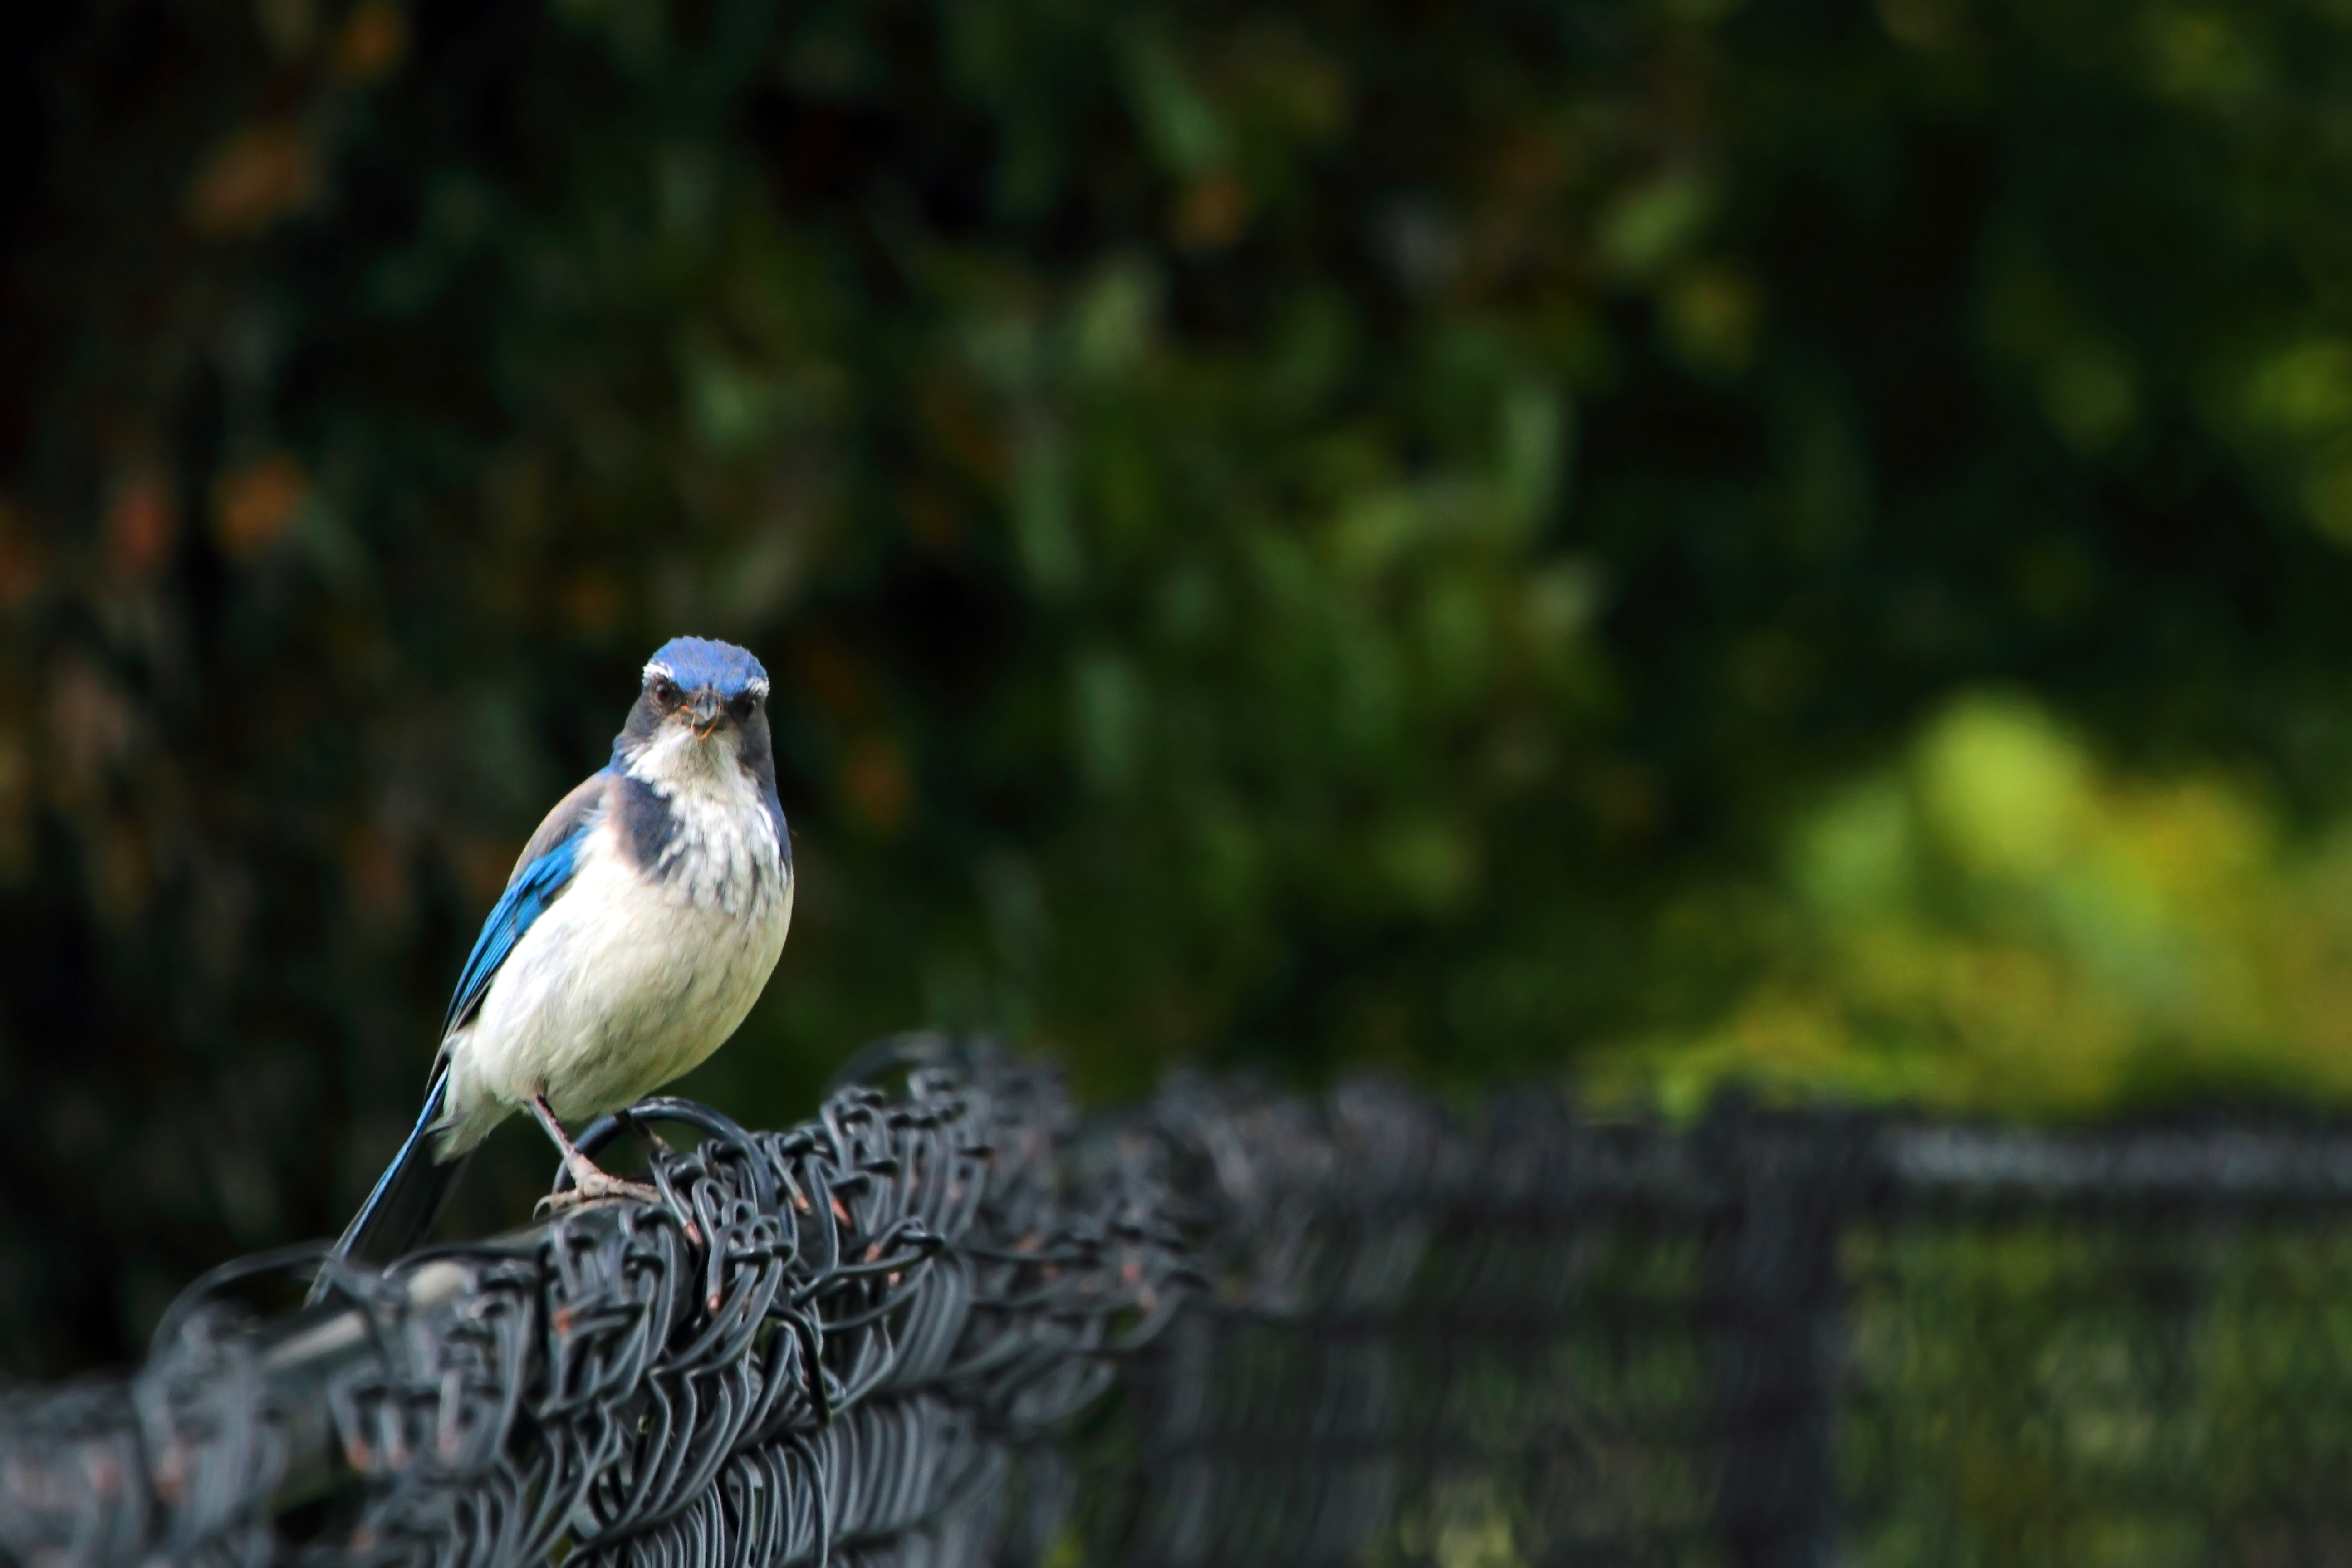
nature, branch, bird, bokeh, fence, field, photography, chain, scrub, river, part, wildlife, green, beak, park, two, link, fauna, jay, of, focus, vertebrate, western, depth, dof, 2, salem, friday, oregon, ian, sane, willamette, riverfront, huh, old world flycatcher, perching bird